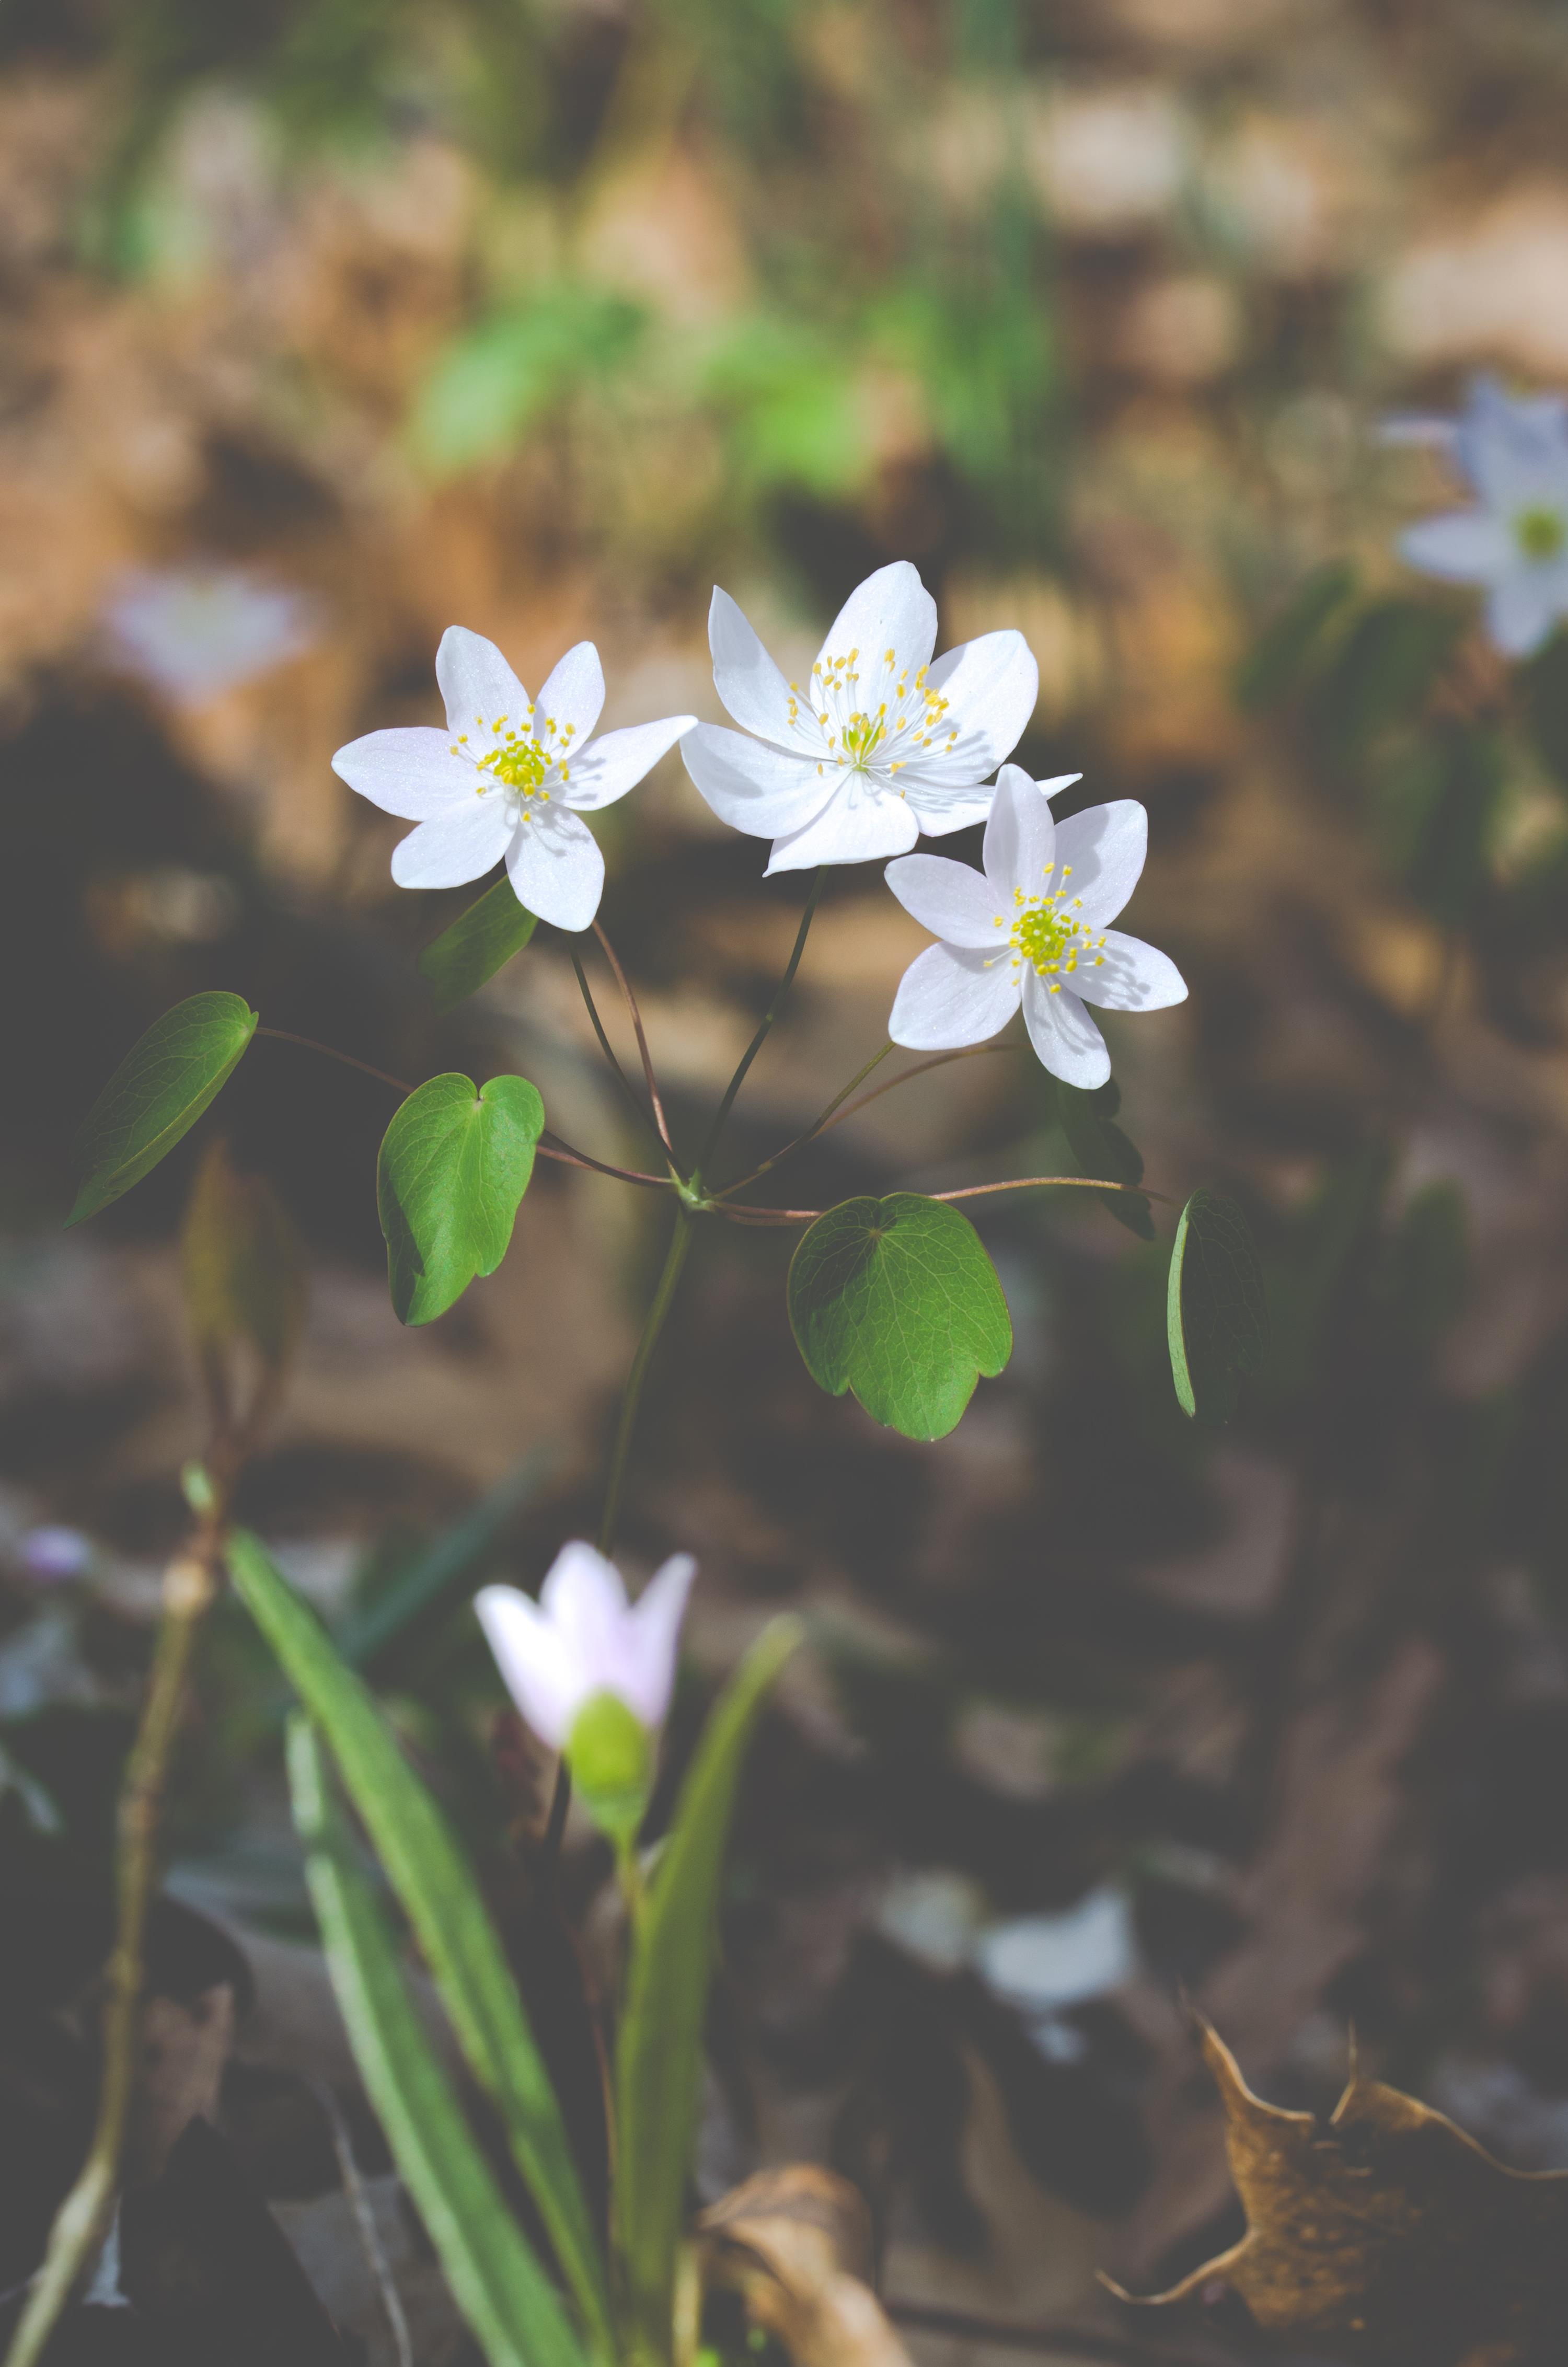
nature, branch, blossom, plant, sunlight, leaf, flower, petal, green, botany, garden, flora, wildflower, macro photography, jasmine, flowering plant, land plant, anemonella thalictroides, rue anemone